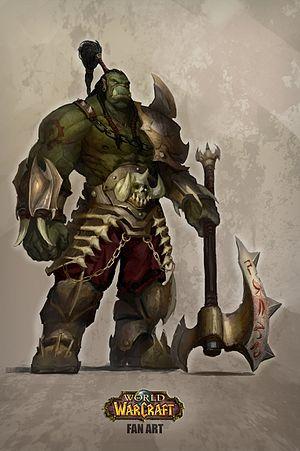
Warcraft est un univers de fiction créé par la société Blizzard Entertainment et apparu pour la première fois dans le jeu vidéo Warcraft: Orcs and Humans en 1995. Par la suite, l’univers se développe à travers la sortie de plusieurs jeux vidéo ainsi que des romans, écrits entre autres par Richard A. Knaak.